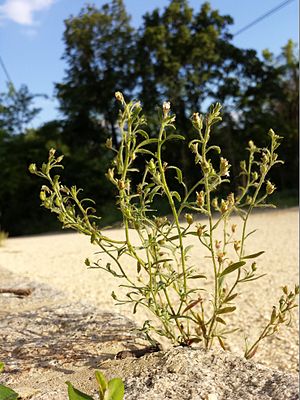
Liden torskemund
Liden torskemund er en enårig plante i vejbred-familien. Den har oprette, 5-25 centimeter høje, kirtelhårede stængler. Bladene er smalt lancetformede, afrundede og helrandede. Blomsterne sidder enkeltvis på lange stilke. Kronen er violet med gullig underlæbe. Liden torskemund er udbredt i Europa og Vestasien.